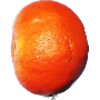
Label: Clementine 1